Baseball uniform

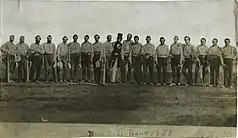
The New York Knickerbockers in 1858 wearing their baseball uniforms

A baseball uniform is a type of uniform worn by baseball players, coaches and managers.